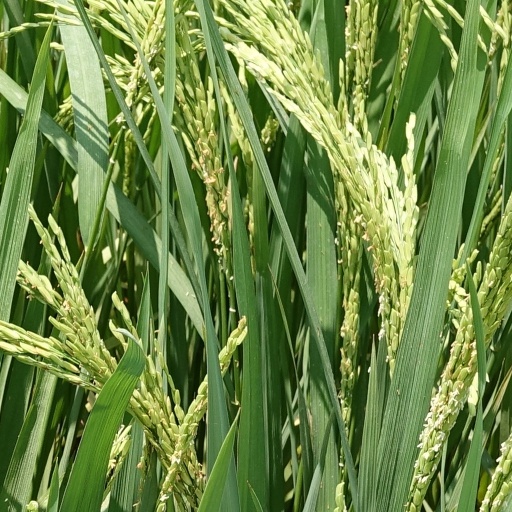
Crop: rice